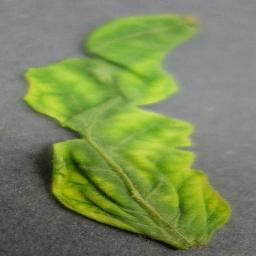
Label: Tomato___Tomato_Yellow_Leaf_Curl_Virus